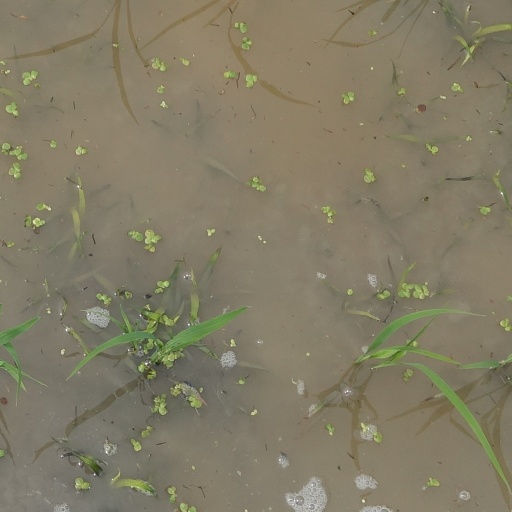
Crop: rice